End Around (submarine tactic)

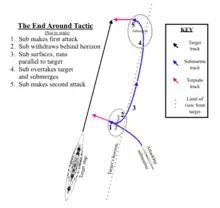
A two-attack end around maneuver

The end around tactic was useful largely because of submarines' low freeboard, which made them less visible than much-taller merchantmen and warships. Using the targets' superstructure and exhaust smoke to estimate and maintain proper distance, a skilled sub commander could maintain a close watch on enemy ships while keeping his own vessel unseen. While not called "end around," this tactic was used by U-boats during World War I.